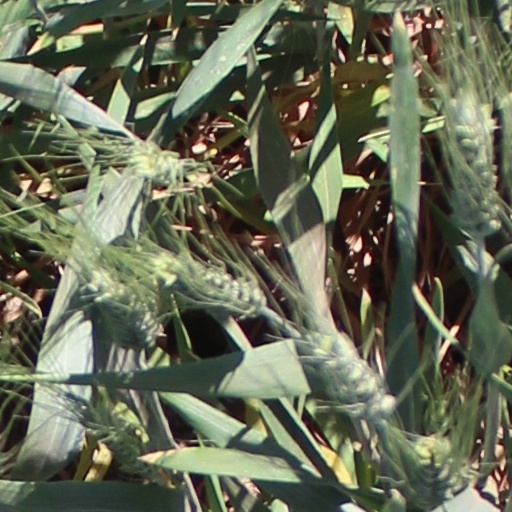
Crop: wheat